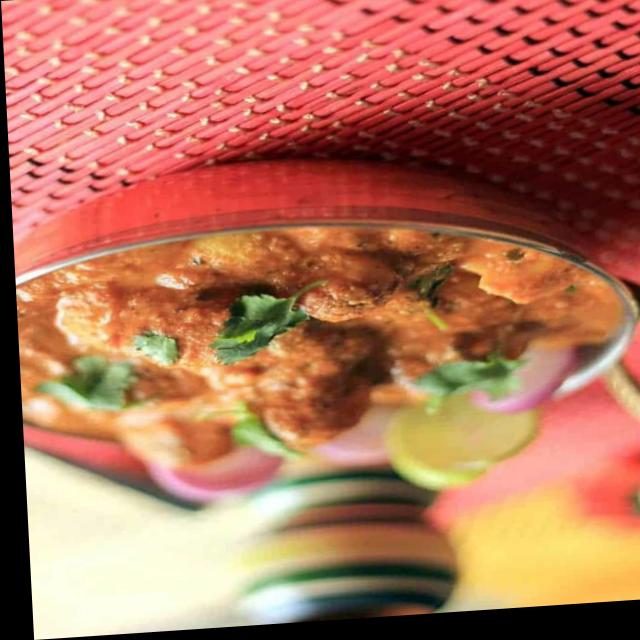
Dish: dum_aloo